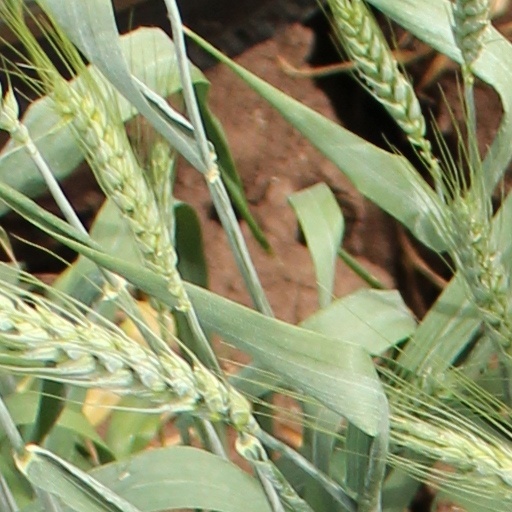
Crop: wheat